Scottish Rite Cathedral (Peoria, Illinois)

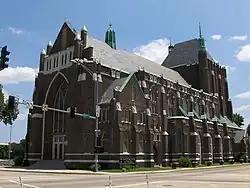
The cathedral in 2018

The Scottish Rite Cathedral, now named the Scottish Rite Theatre, is church-style building in Peoria, Illinois that houses the Scottish Rite Bodies of the Valley of Peoria. The building is at 400 NE Perry Avenue, at the corner with Spalding Avenue. The cathedral is listed as a contributing property to Peoria's North Side Historic District.